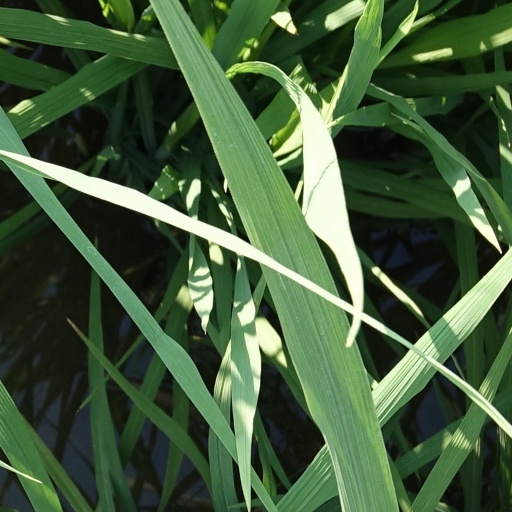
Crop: rice